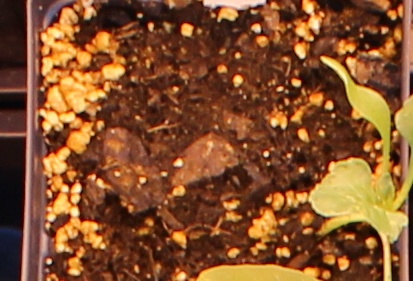
Label: Sugar beet